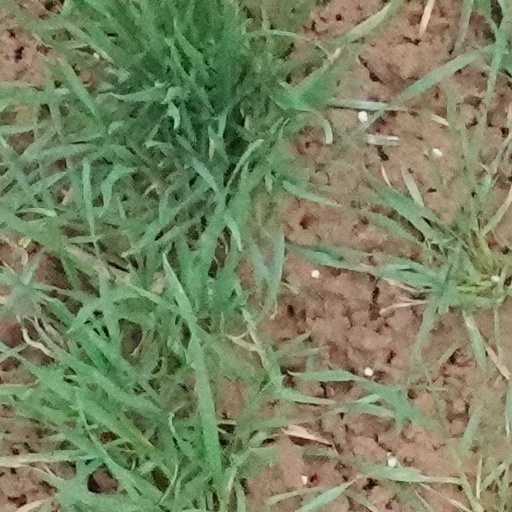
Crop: wheat